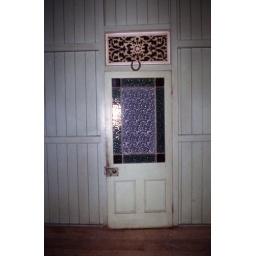
Detail of restored door with a decorative coloured glass panel and fretwork fanlight in &amp;quot;Uskerty&amp;quot; in 1993.